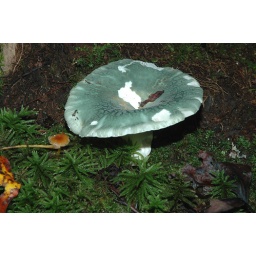
A small green fungus found in the damp forest floor of Smokey Mountains National Park.